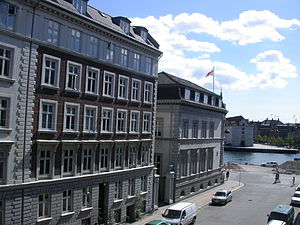
Gammelholm
Tordenskjoldsgade set mod Københavns Havn.
Gammelholm er et område i Indre By i København, der omkranses af Inderhavnen, Slotsholmskanalen, Holmens Kanal og Nyhavn. Området var oprindeligt en holm mellem Amager og Sjælland. I 1510 omtales stedet første gang som Flådens værft, da kong Hans bad høvedsmanden på Københavns Slot om at få tækket et par af øens huse. Året efter omtaler kilderne en skibsbygger på stedet. I de følgende århundreder var Flådens skibsværft placeret her. Det nuværende boligkvarter blev til, efter at flådens aktiviteter flyttede til Nyholm i 1859. Området er generelt parisisk inspireret med brede gader og elegante facader.